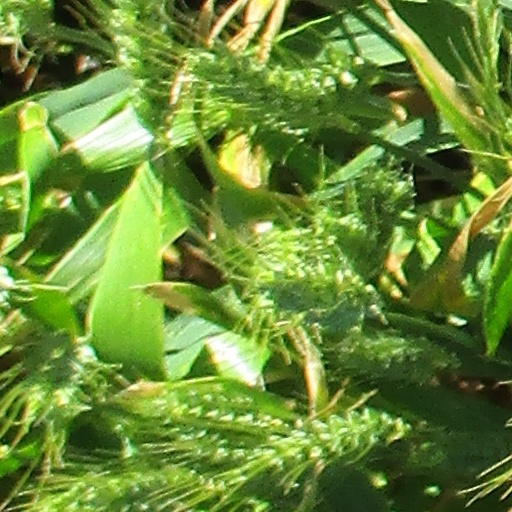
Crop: wheat